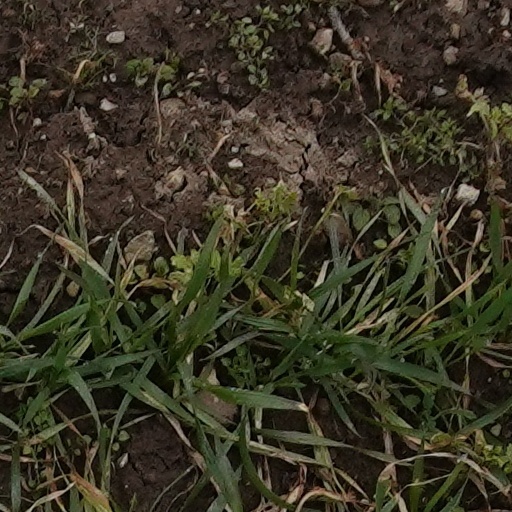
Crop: wheat